Richard Branson

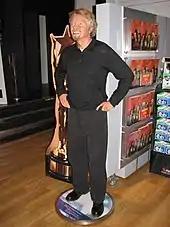
Waxwork of Branson at Madame Tussauds, London

In 1971 Branson was convicted for tax evasion and was briefly jailed, for one night, having fraudulently obtained export documents for records to be sold on the domestic market to avoid paying Purchase Tax. Customs officials caught onto the scheme and executed a sting operation, marking records bought for the international market with invisible ink and subsequently buying them on the domestic market. Branson was advised of the sting by an anonymous tip-off and attempted to dispose of the evidence, but this was unsuccessful.